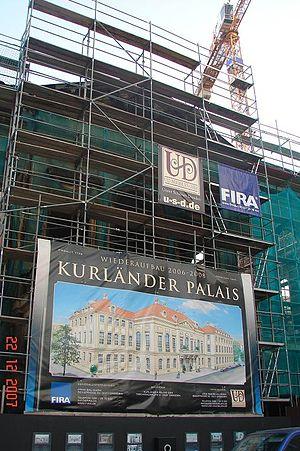
Le Palais Kurländer, anciennement connu sous le nom de Kurländisches Palais, est un bâtiment historique de Dresde. Il a été construit en 1728/29 par Johann Christoph Knöffel pour le comte August Christoph von Wackerbarth dans le style baroque de Dresde et est considéré comme le premier bâtiment rococo de Dresde. Détruit jusqu'aux murs extérieurs pendant la Seconde Guerre mondiale, il est resté la dernière ruine de la vieille ville pendant longtemps; de 2006 à 2008, il a été reconstruit.